Armistice of Villafranca

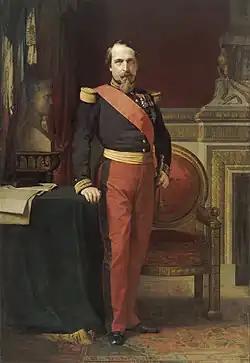
Napoleon III of France proposed an armistice to Franz Joseph.

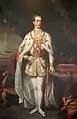
Franz Joseph portrayed in the year of Villafranca, 1859.

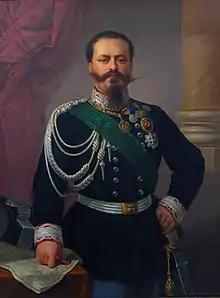
Victor Emmanuel II. As king of Sardinia he accepted, not without perplexity, the armistice conditions imposed by France and Austria.

Leaving at dusk on July 6, 1859, from Valeggio, the parliamentary flag carriage of Napoleon III's first squire, Fleury, encountered enemy outposts two miles from Verona. In this town the French carriage arrived at the Austrian headquarters, escorted by a squad of Habsburg cavalry, at nightfall. Napoleon III demanded a truce, which astonished the young Austrian monarch, who, though pleased, asked for time for a reply until the following day.